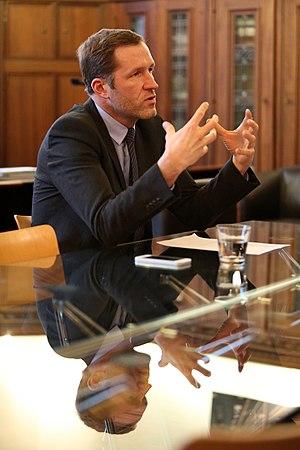
Portrait de Paul Magnette--Zajje (talk) 09:45, 23 March 2016 (UTC)
Charleroi est une ville francophone de Belgique, située en Région wallonne, province de Hainaut, sur la Sambre. C'est le chef-lieu de l'arrondissement administratif de Charleroi englobant 14 communes sur une superficie totale de 554,55 km².